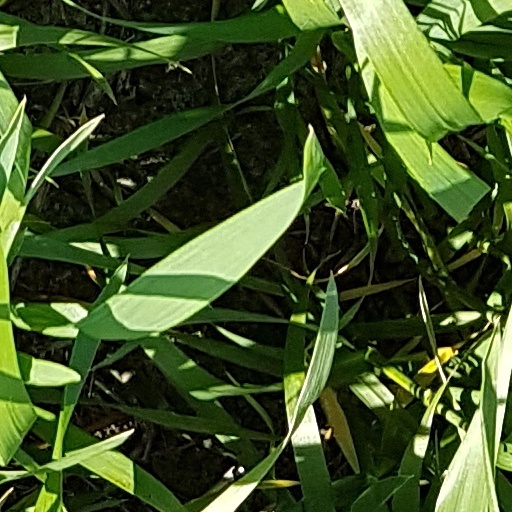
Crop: wheat